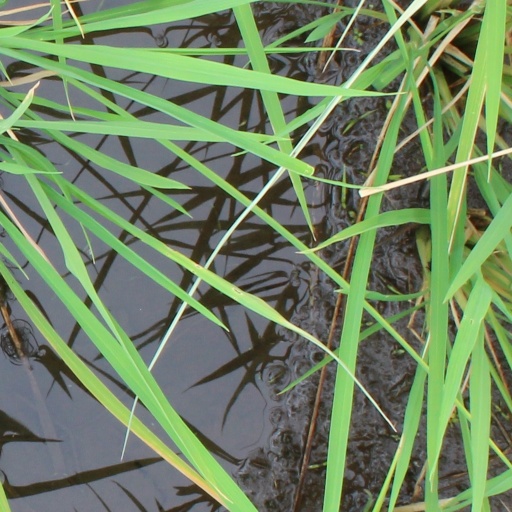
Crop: rice